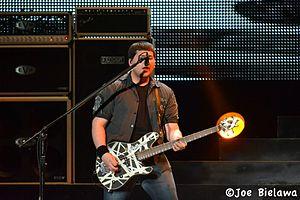
A Different Kind of Truth est le 12ᵉ album studio de groupe Van Halen, sorti le 7 février 2012. Il s'agit du premier album avec de nouvelles compositions depuis l'album Van Halen III sorti en 1998. C'est aussi le premier album studio enregistré avec David Lee Roth au chant depuis l'album 1984. Il est aussi le premier album du groupe sur lequel ne joue pas le bassiste original du groupe, Michael Anthony, remplacé par le fils qu'Eddie a eu avec l'actrice Valerie Bertinelli, Wolfgang.